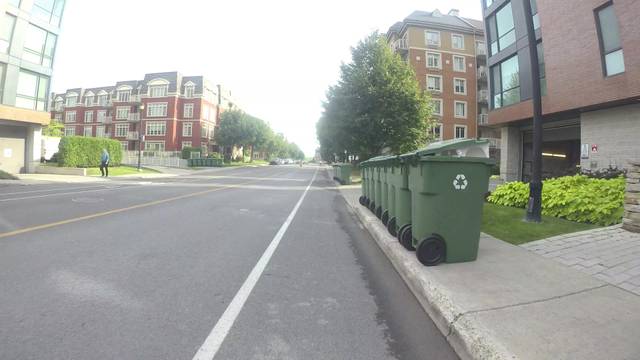
Region: Canada
Coordinates: 45.513, -73.711